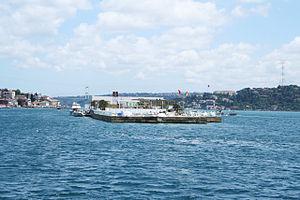
Le Galatasaray Spor Kulübü est un club turc fondé le 1ᵉʳ octobre 1905 à Istanbul en Turquie. Le Galatasaray est devenu par la suite un club omnisports.